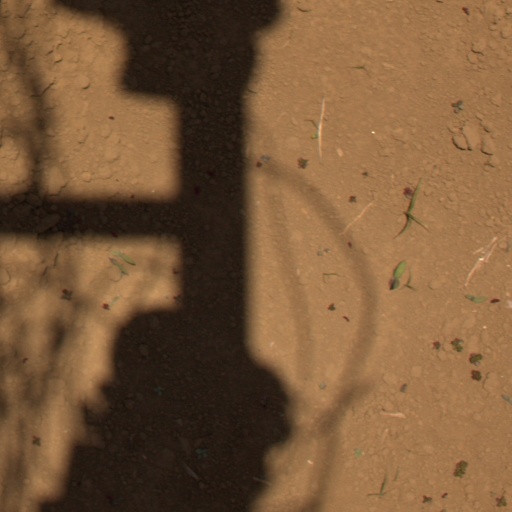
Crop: Jerusalem artichoke